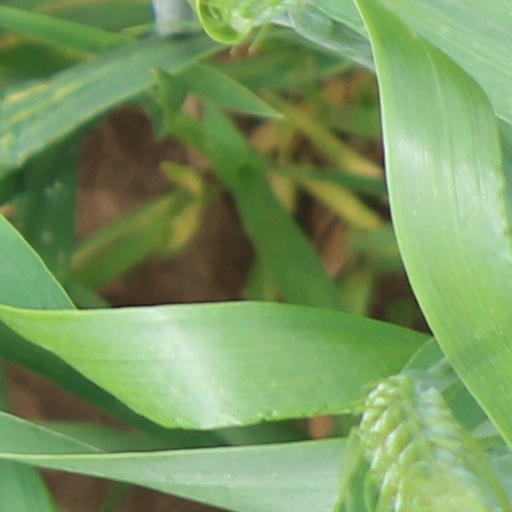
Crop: wheat